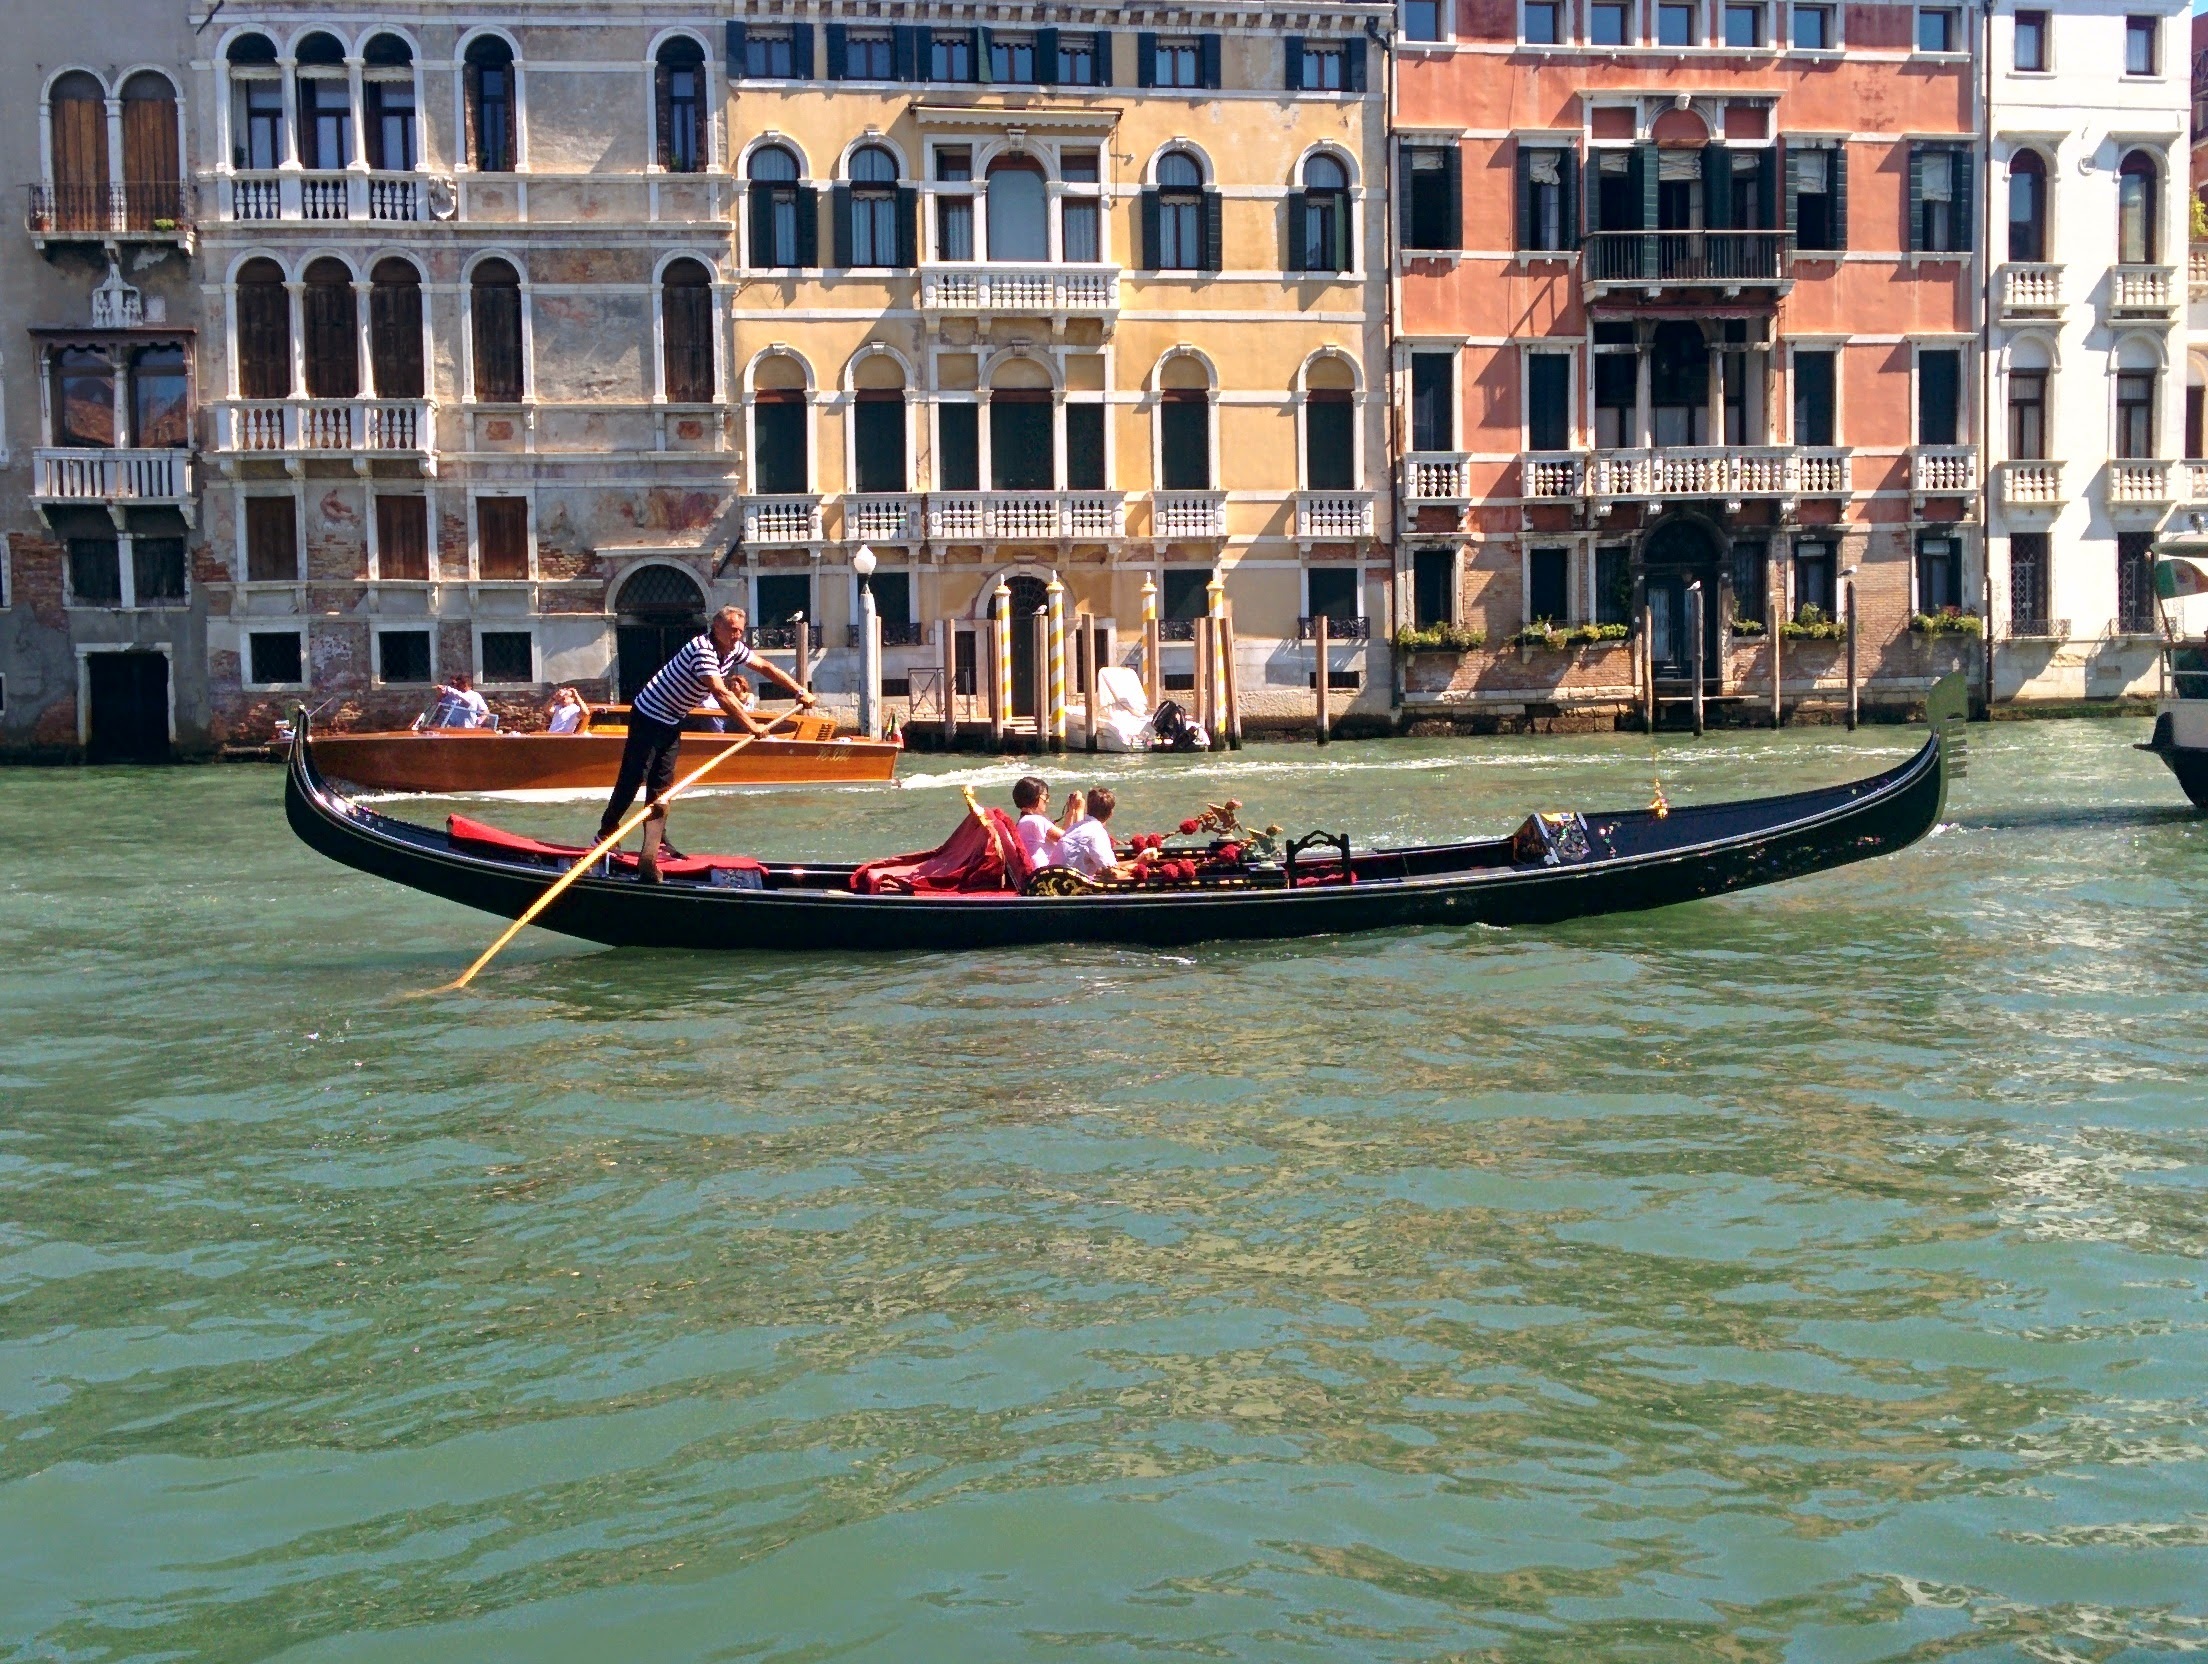
boat, river, vehicle, italy, venice, waterway, boating, channel, gondola, watercraft, gondoliers, watercraft rowing